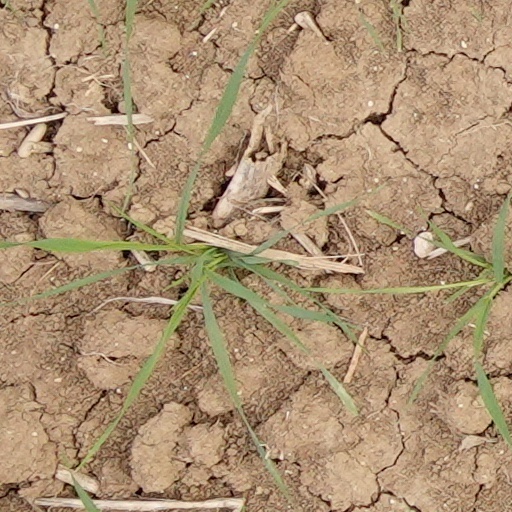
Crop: wheat